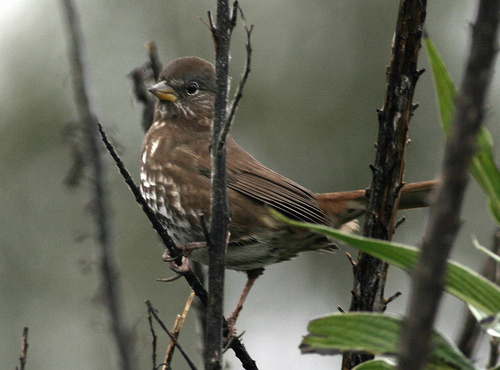
this bird has a short pointed beak, a mostly brown body and a white belly.
a medium sized bird with a small flat bill, and brown wings
this is a brown bird with a spotted belly and an orange beak.
this bird has a narrow head with a crossed, yellow bill and streamlined wing feathers.
a small bird with brown feathers and white markings.
this bird has feathers that are brown and has a short yellow bill
this bird has wings that are brown and has a spotted belly
this bird has wings that are brown and has a white belly
this bird has a yellow stubby bill, a grey crown and grey wings.
this bird has a fluffy crown of brown but has markings of white on its belly and around the back of the head while it is tan on the wings and tail feathers.
Species: Fox Sparrow